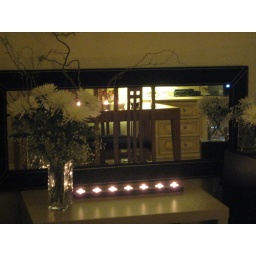
Nice shot of the dining table in the mirror